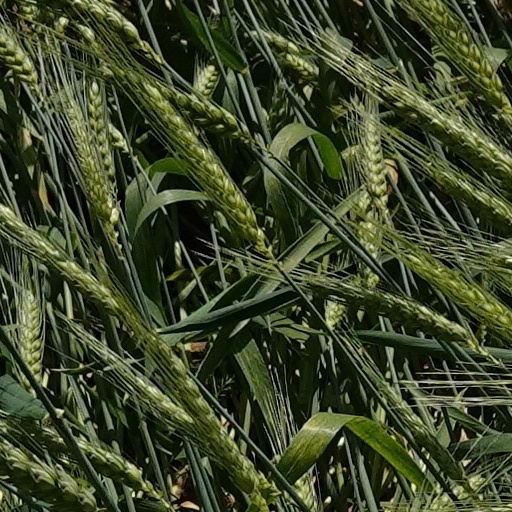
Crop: wheat